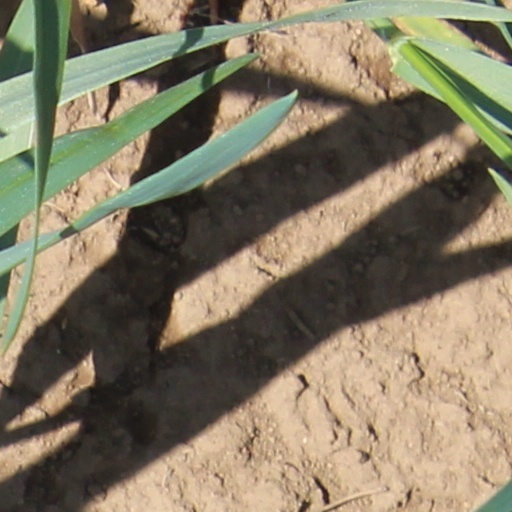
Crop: wheat